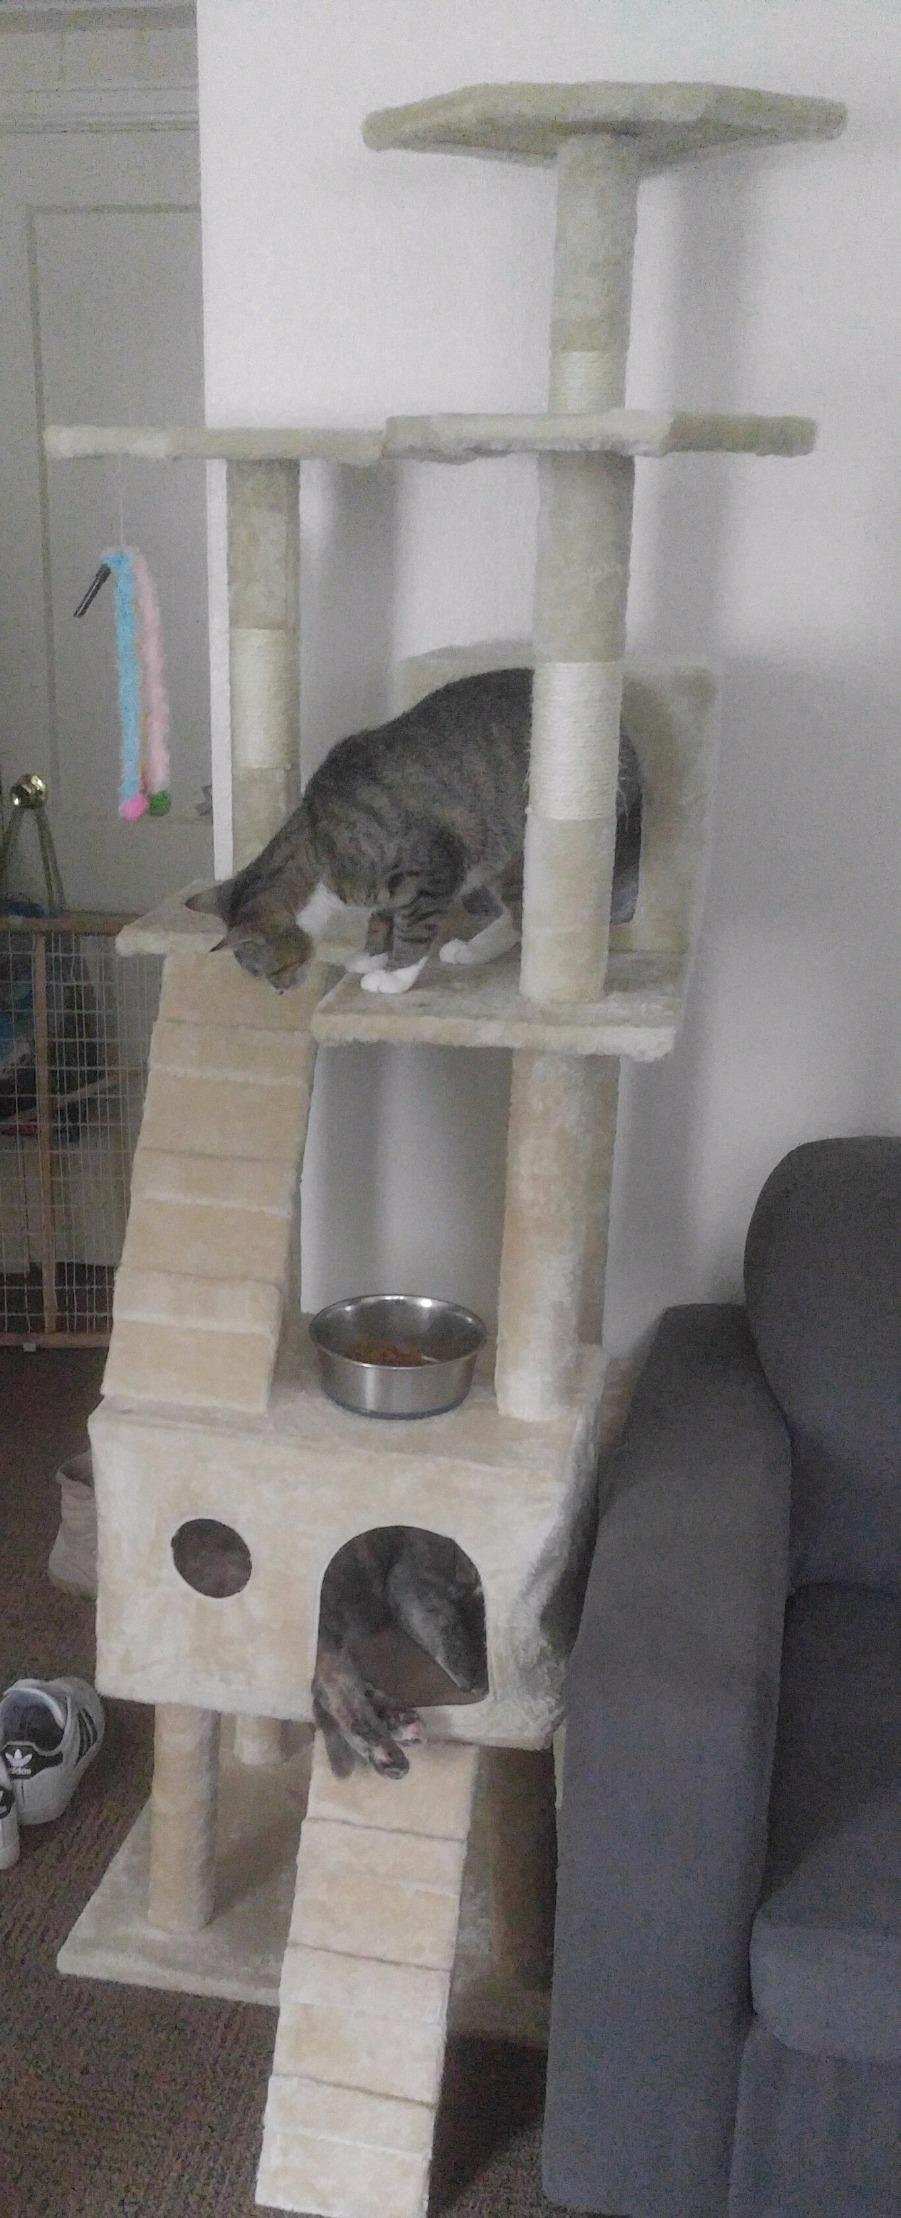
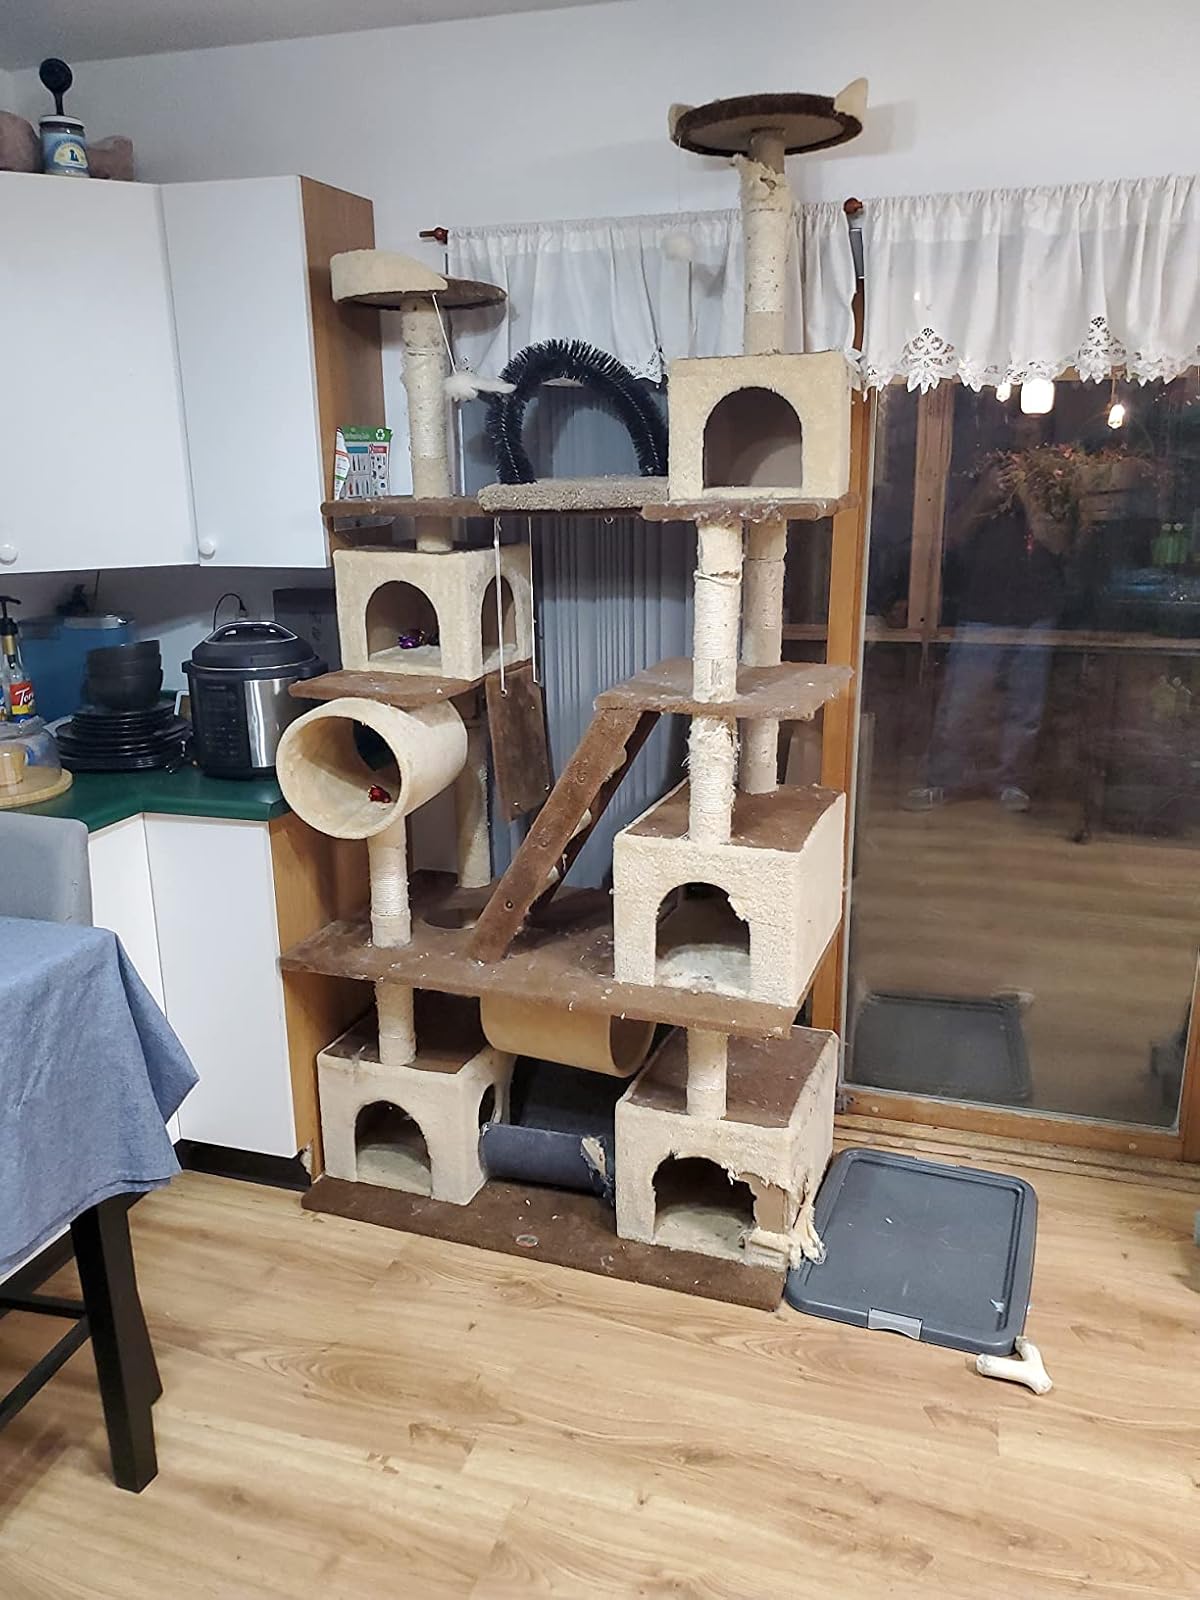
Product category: items_cat tree
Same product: no